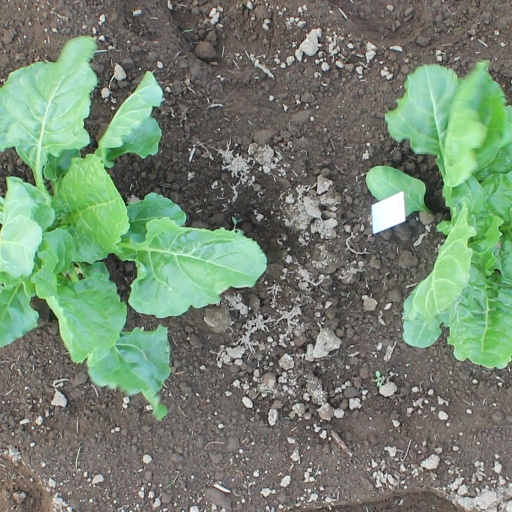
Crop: sugar beet